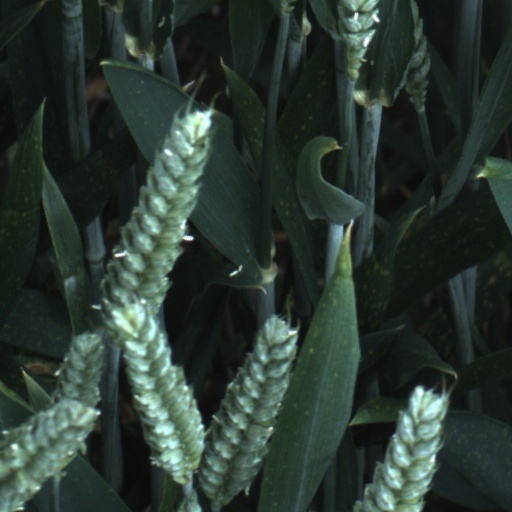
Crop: wheat